Babakale Castle

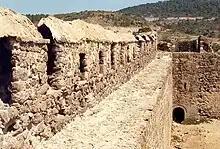
Remains of Babakale Castle in 1990. Battlement and the hidden small opening (right bottom).

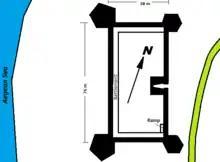
Floor plan of Babakale Castle

Babakale Castle is an 18th-century fortification at Babakale, Ayvacık, the westernmost point of mainland Turkey. It was built during the Ottoman era.